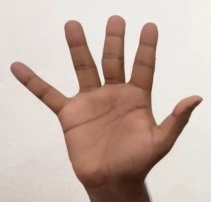
ASL sign: 5